John Paul Stevens

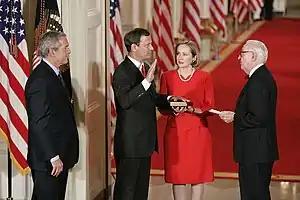
Stevens (right) swears in John Roberts as Chief Justice on September 29, 2005, while Roberts' wife Jane and President George W. Bush look on. Ceremony in the East Room of the White House

Stevens's role in the Greenberg Commission catapulted him to prominence and was largely responsible for President Richard Nixon's decision to appoint Stevens as a judge of the United States Court of Appeals for the Seventh Circuit in 1970. His nomination was put forth by a former University of Chicago classmate, Illinois Senator Charles H. Percy.